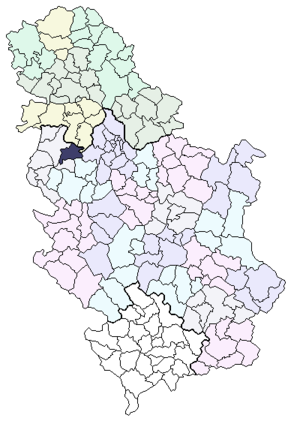
Vladimirci est une localité et une municipalité de Serbie situées dans le district de Mačva. Au recensement de 2011, la localité comptait 1 658 habitants et la municipalité dont elle est le centre 17 291.